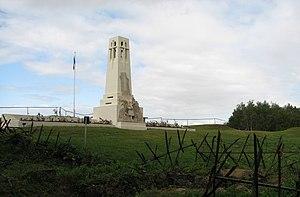
Nommé Aux combattants et aux morts de Vauquois et oeuvre de l'architecte Monestier et du sculpteur Roussel, ce monument est situé sur la butte de Vauquois dans la Meuse. Il est construit sur l'emplacement de l'ancienne mairie du village détruit pendant les longs combats de la Première Guerre mondiale qui se déroulèrent sur cette butte. Il représente une pyramide tronquée avec une lanterne des morts à son sommet. Sur le devant est sculpté un poilu en tenue de 1915, avec au dessus un marronnier tronqué. Il représente le marronnier scié à la mitrailleuse par les Allemands car il servait alors de repère pour l'artillerie française
La bataille de Vauquois est une bataille de la Première Guerre mondiale sur le front Ouest, marquée par une guerre de position de l'automne 1914 jusqu'au printemps 1918.
Cet article recense les édifices protégés au titre du Patrimoine du XXᵉ siècle du département de la Meuse, en France.
Cet article recense les monuments historiques de la Meuse, en France.
Vauquois est une commune française située dans le département de la Meuse, en région Grand Est.
La butte de Vauquois est un des haut lieux où se déroulèrent les combats de l'Argonne au cours de la Première Guerre mondiale qui opposèrent les armées allemande et française, situé sur le territoire de la commune de Vauquois, dans le département de la Meuse.